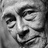
Emotion: happy